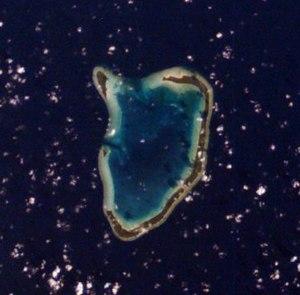
Abemama est un atoll des Kiribati, dans l'archipel des îles Gilbert.